Soda Zhemu

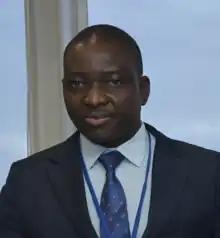
Soda Zhemu in 2021

Soda Zhemu (born 4 June 1974) is a Zimbabwean politician, member of parliament and cabinet minister. Zhemu is a member of the ruling Zanu-PF party and represents the constituency of Muzarabani North.